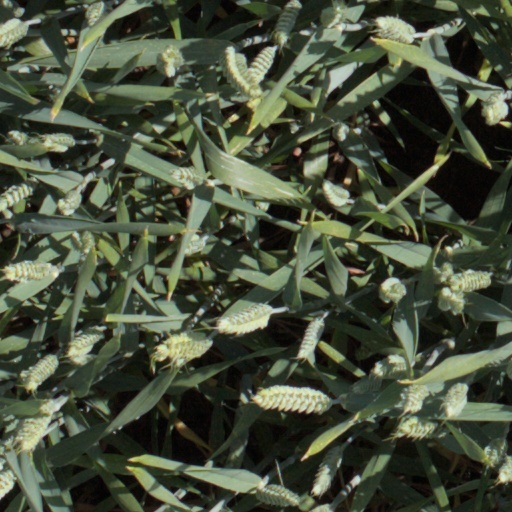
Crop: wheat